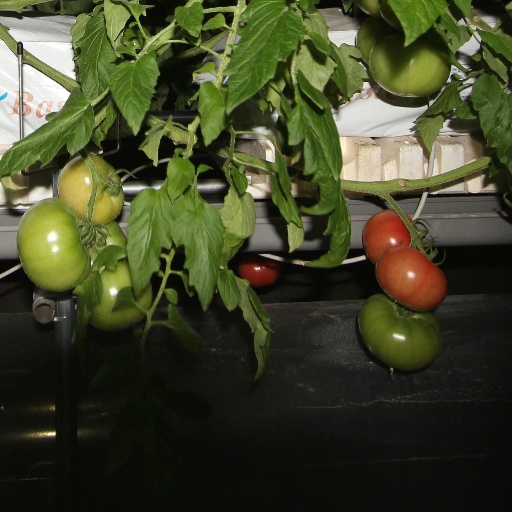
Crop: tomato